Alopua Petoa

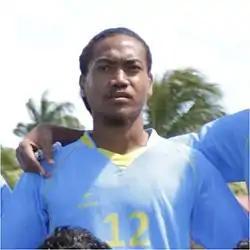
Petoa lining up for Tuvalu in 2011

Alopua Petoa (born 24 January 1990) is a footballer who plays as a forward for FC Tofaga. Born in Nauru, he represented the Tuvalu national team and is their all-time top scorer.